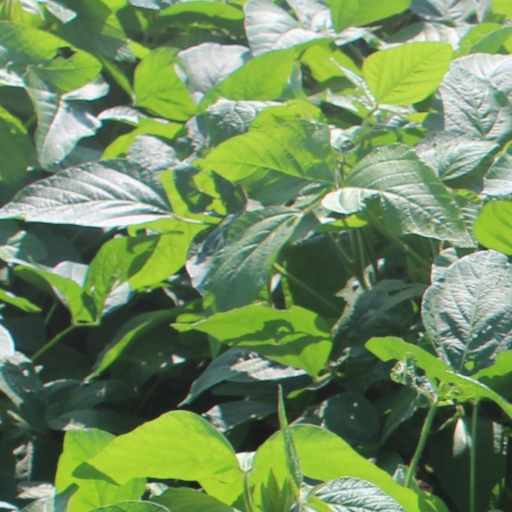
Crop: soybean